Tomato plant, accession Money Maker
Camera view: tilt-top (135 deg); turntable rotation: 150 degrees
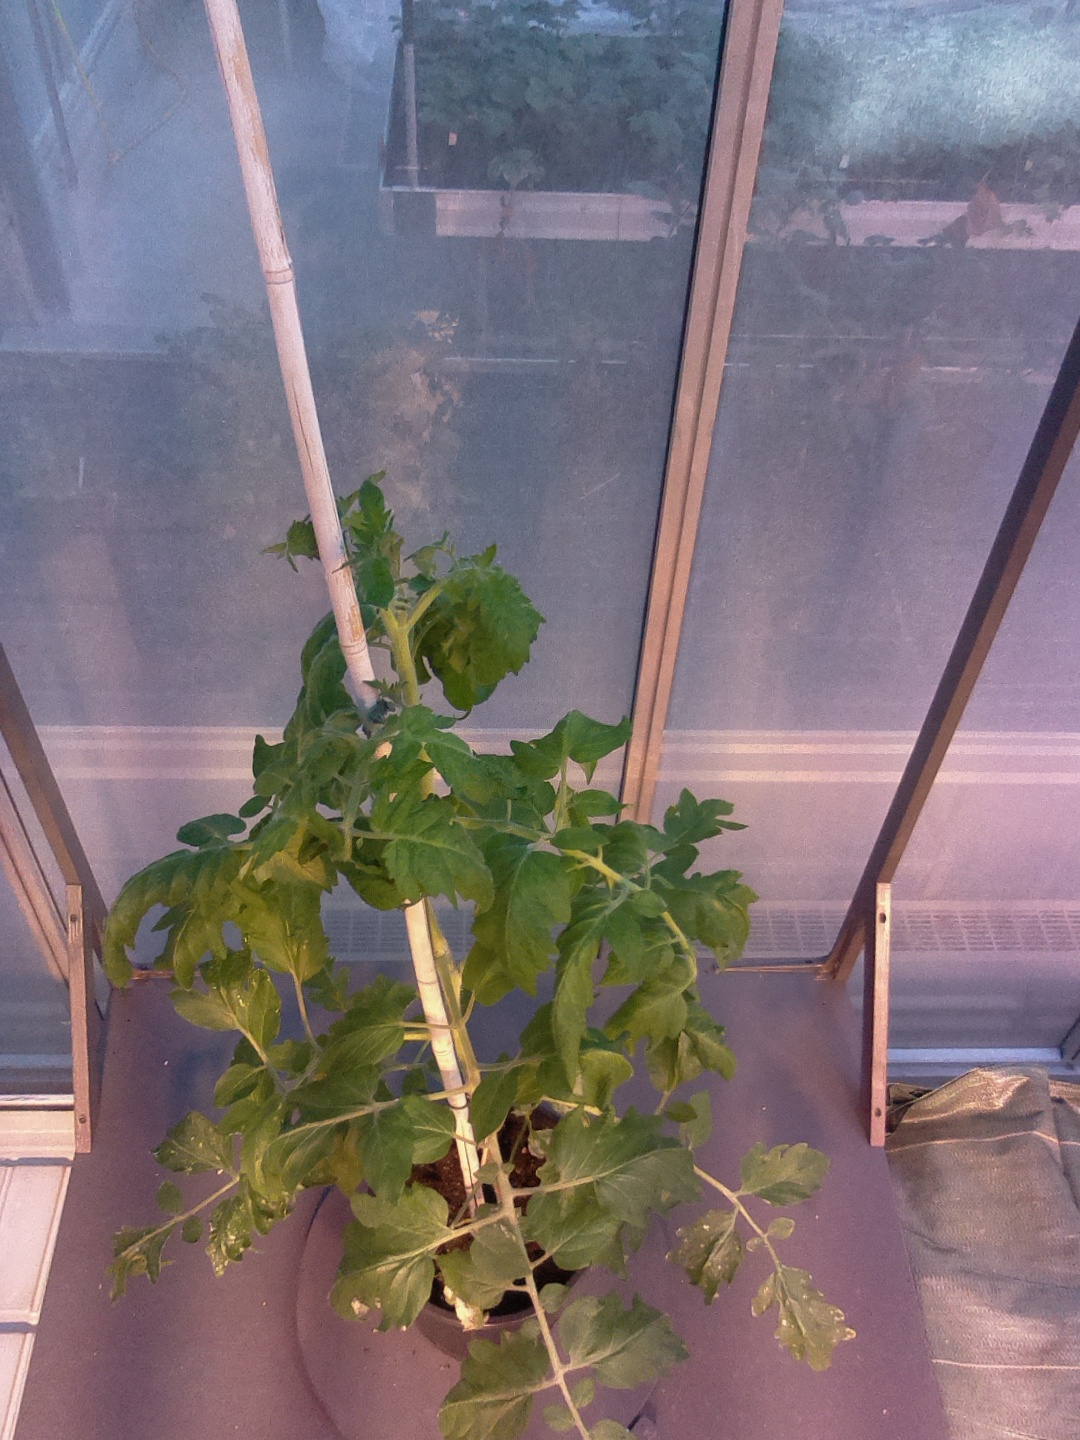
BBCH growth stage 60: First flowers open